Computer Modern

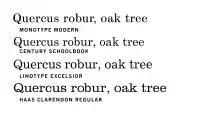
Computer Modern is based on late-1800s Didone type. Its direct inspiration, Monotype Modern, is at top; similar typefaces of the era included Century, Excelsior and Clarendon.

Computer Modern is a "Didone", or modern serif font, a genre that emerged in the late 18th century as a contrast to the more organic designs that preceded them. Didone fonts have high contrast between thick and thin elements, and their axis of "stress" or thickening is perfectly vertical. Computer Modern was specifically based on the 10 point size of the American Lanston Monotype Company's Modern Extended 8A, part of a family Monotype originally released in 1896. This was one of many modern faces issued by typefounders and Monotype around this period, and the standard style for body text printing in the late nineteenth century.